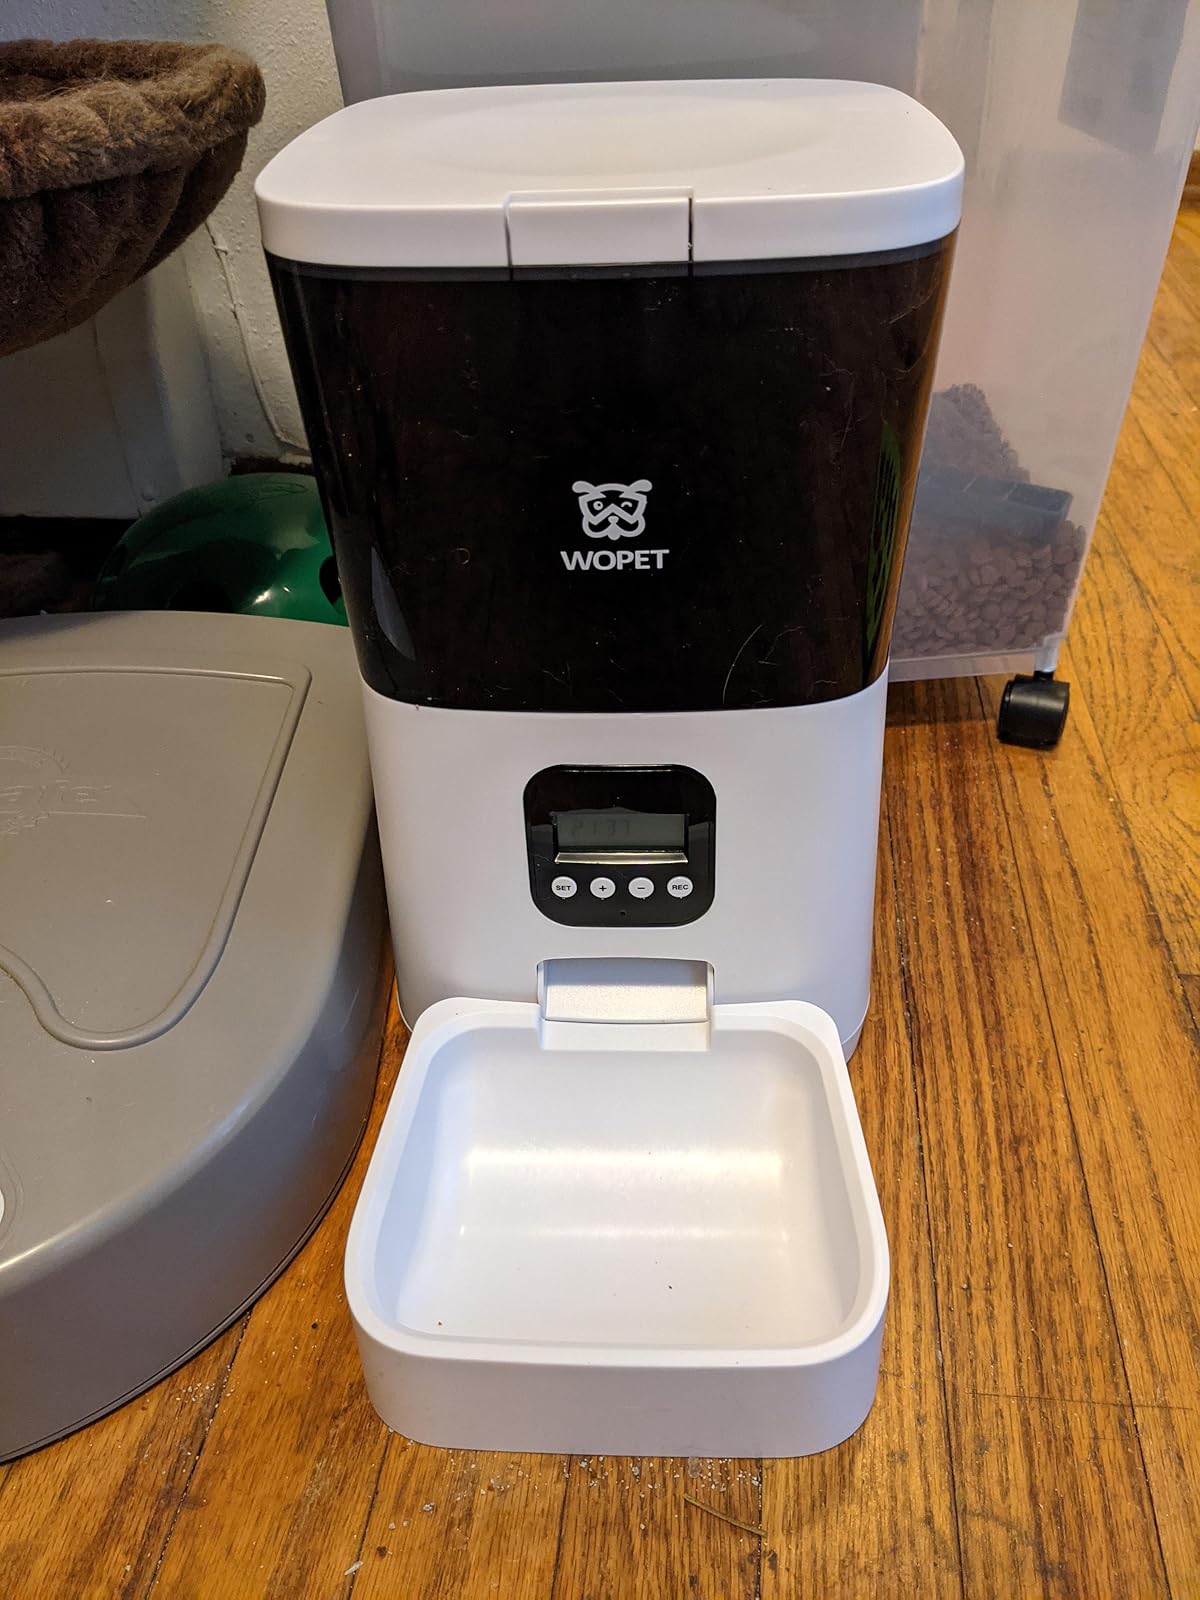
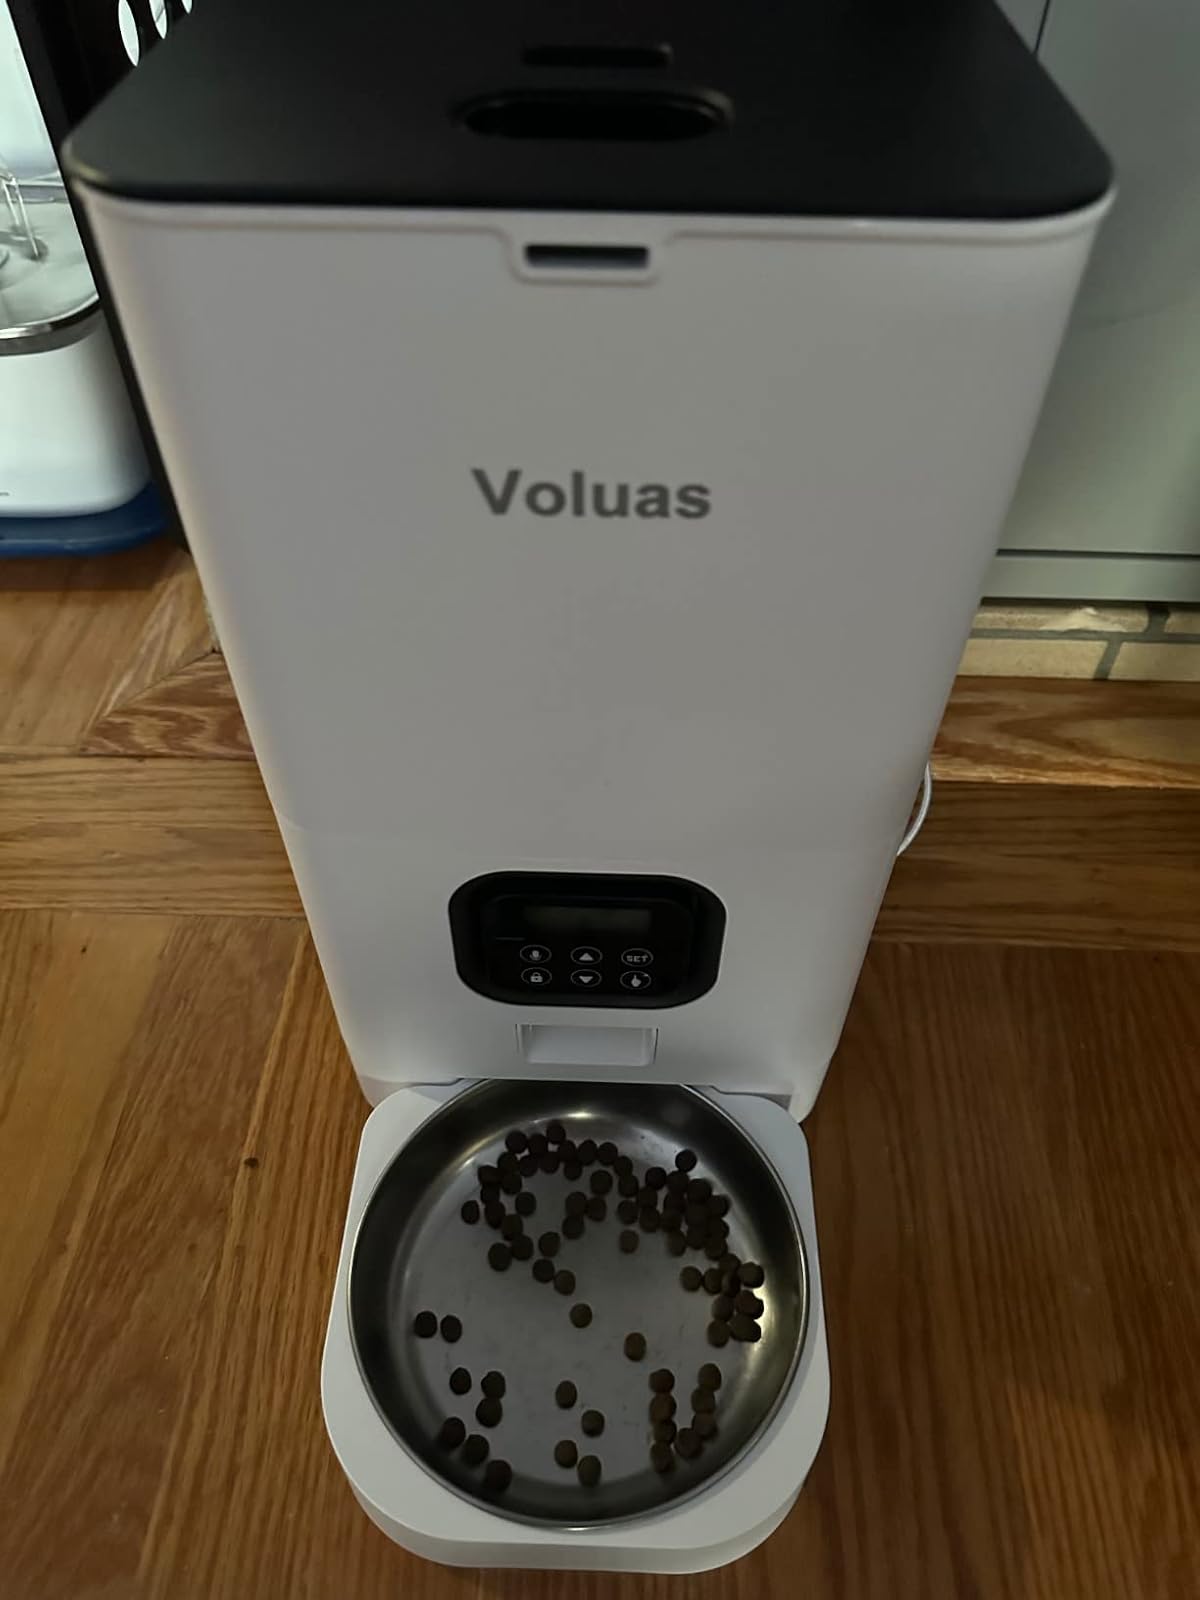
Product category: items_feeder
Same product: no